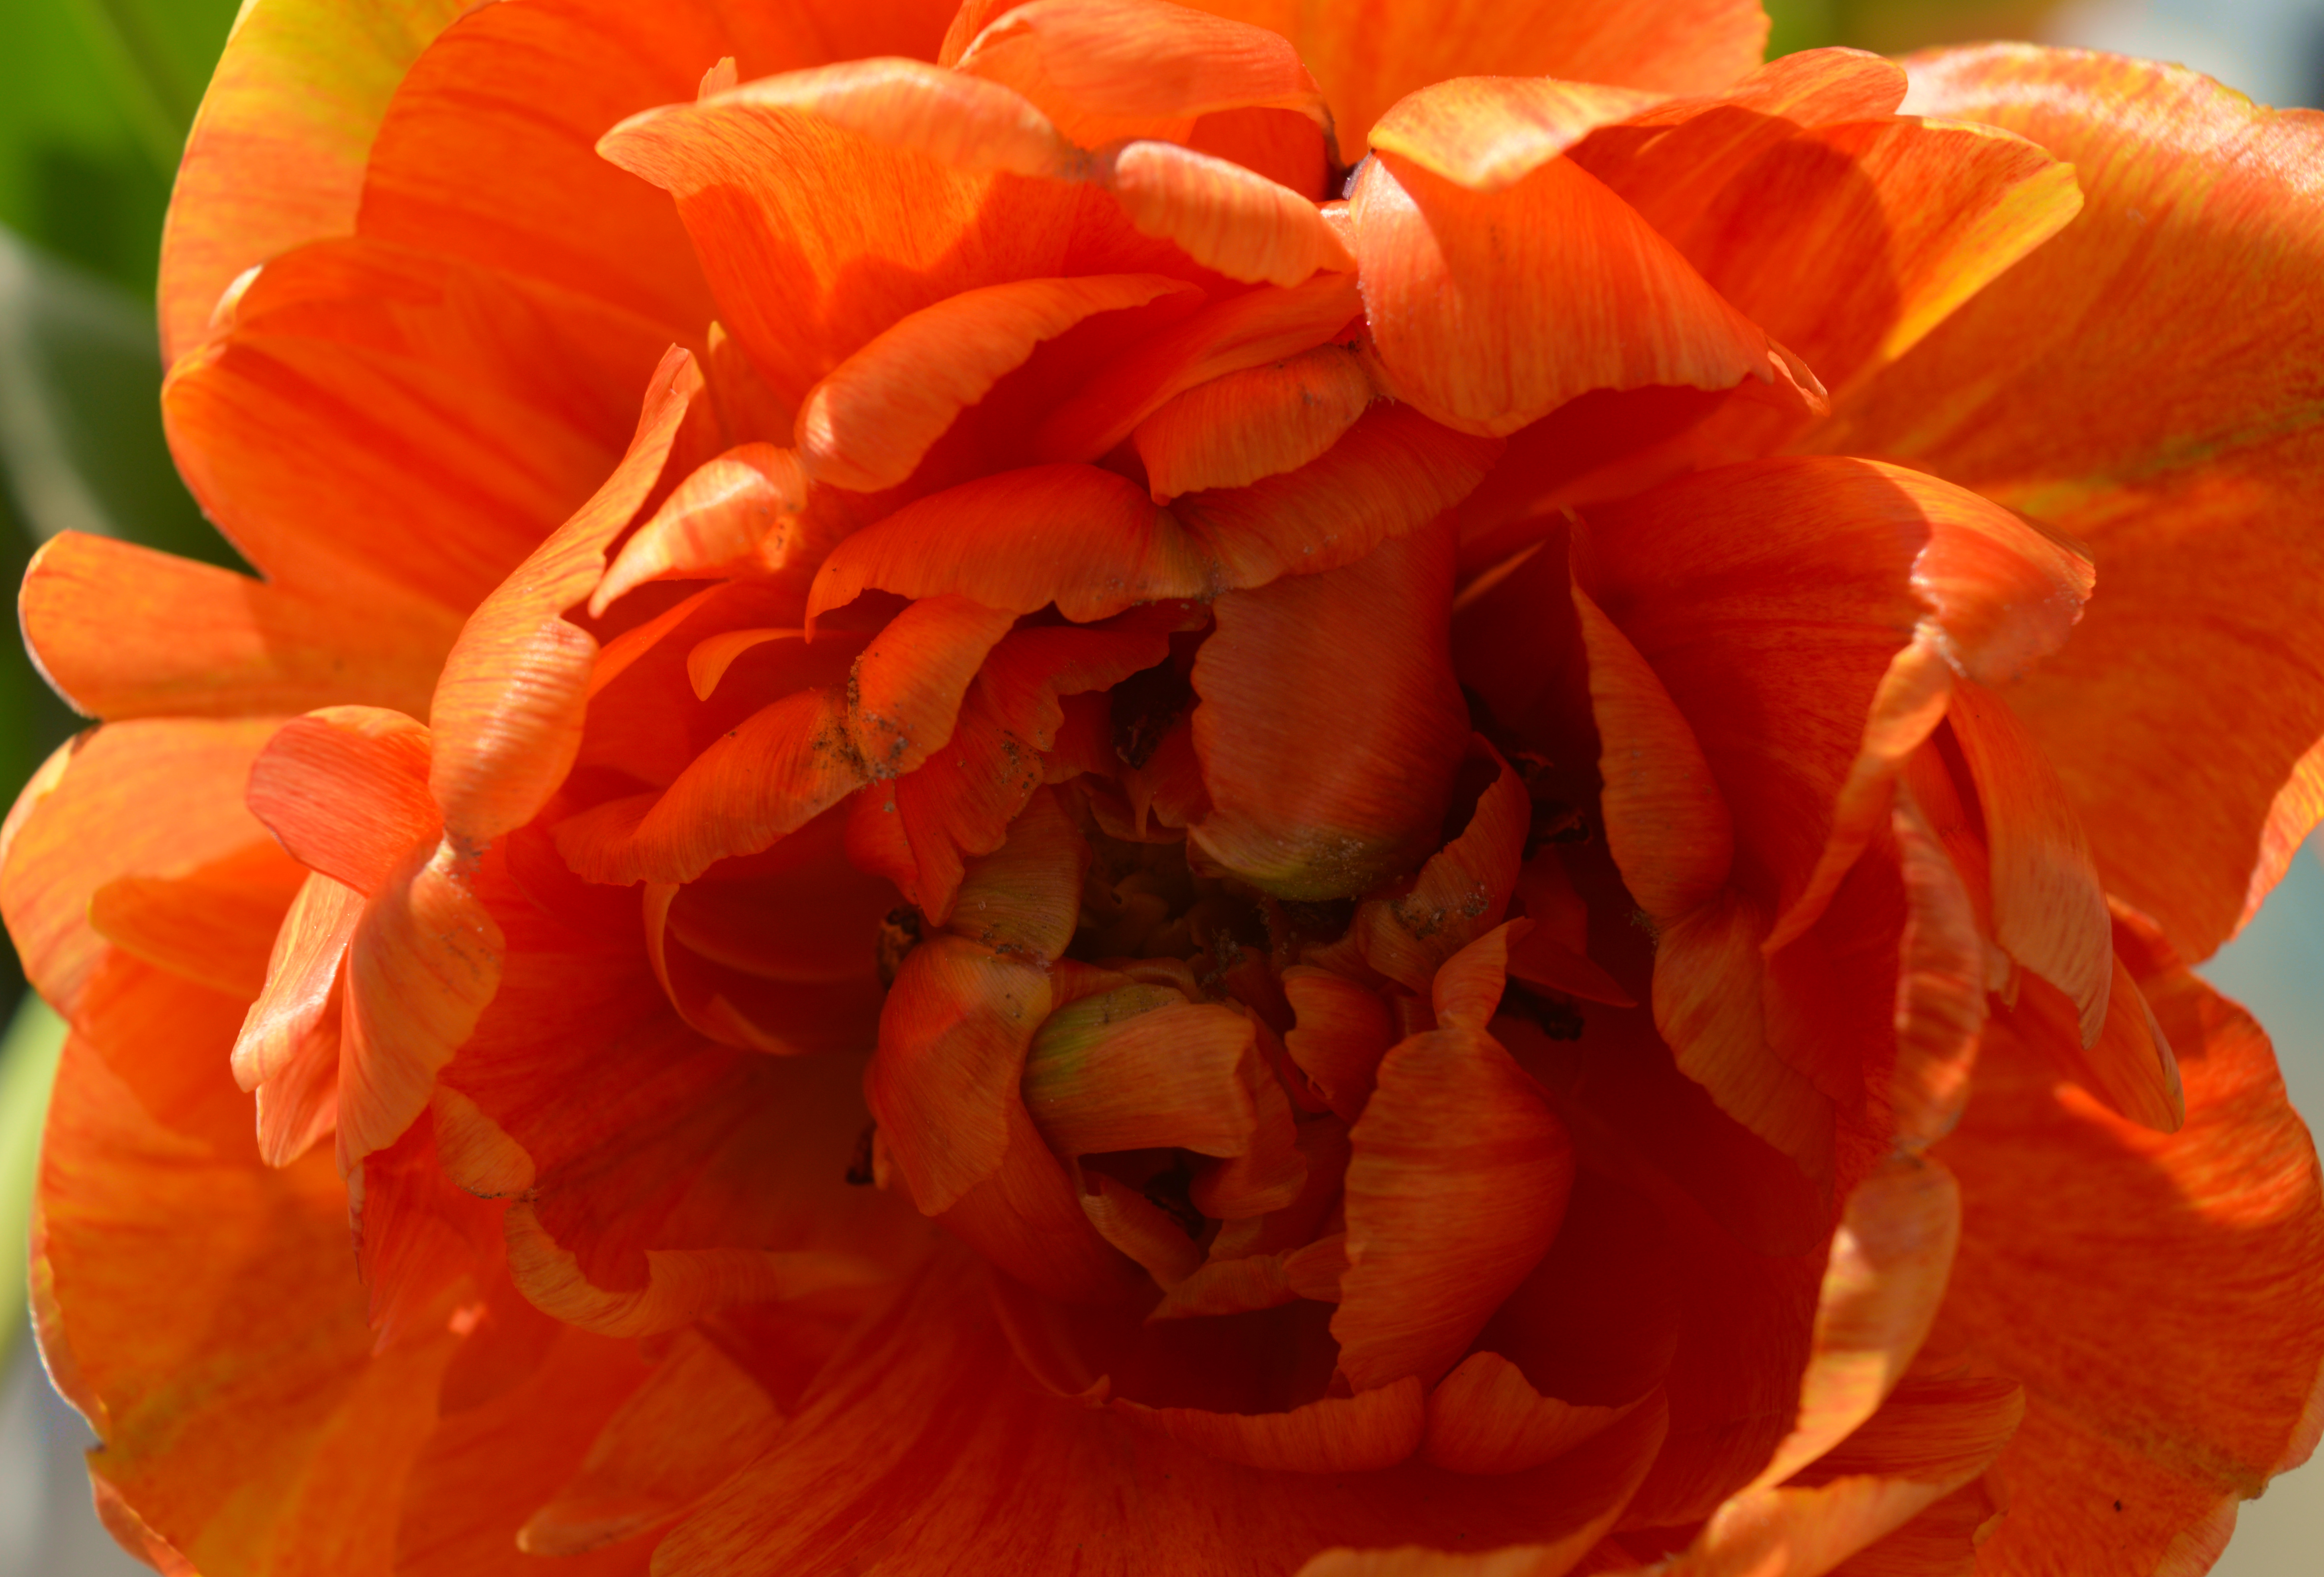
tulip, flower, spring, nature, garden, bloom, floral, background, blooming, orange, petals, bright, beautiful, plants, macro, petal, plant, peach, flowering plant, close up, oriental poppy, begonia, rose family, annual plant, rose, perennial plant, geranium, pink family